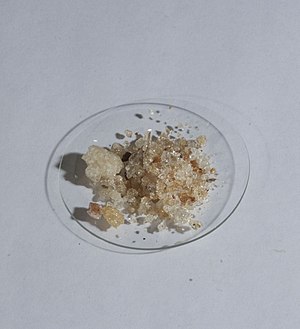
Gummi arabikum
Gummi arabicum i rå, urenset form.
gummi arabikum
Der er for få eller ingen kildehenvisninger i denne artikel, hvilket er et problem. Du kan hjælpe ved at angive troværdige kilder til de påstande, som fremføres i artiklen.